Believe (Cher song)

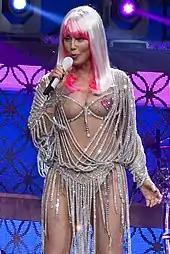
Cher performing "Believe" on the Dressed to Kill Tour in 2014

The song, released as the album's lead single on October 19, 1998, peaked at number one in 21 countries worldwide. It debuted at number 99 on the US "Billboard" Hot 100 on December 19, 1998. On January 23, 1999, it reached the top 40, and then topped the chart on March 13, making Cher —aged 52 at the time– the oldest female artist to achieve this feat, breaking the record set by Tina Turner who was 44 when she hit No. 1 with "What's Love Got to Do With It" in 1984. Cher also set the record for the longest gap between number-one singles on the Hot 100; there was a gap of 33 years and 7 months between her singles "I Got You Babe" and "Believe" reaching number one. "Believe" was ranked as the number-one song of 1999 by "Billboard" on both the "Billboard" Hot 100 and Hot Dance Club Play charts, becoming the biggest single of her entire career. "Believe" became Cher's 17th, and last, top-10 hit in the US.